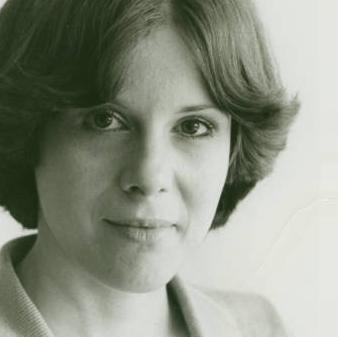
Age: 27